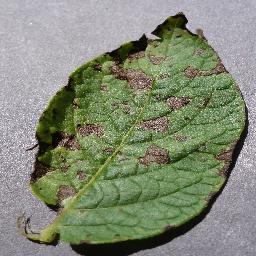
Label: Potato___Early_blight